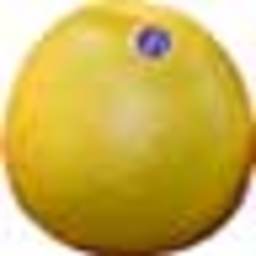
Label: peels